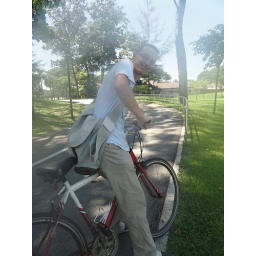
Mark taking off on his bike. Camera was fogged from being in his bag with the cold water bottle.